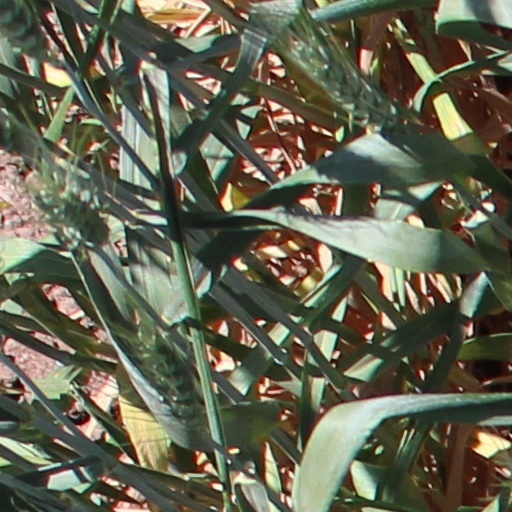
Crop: wheat